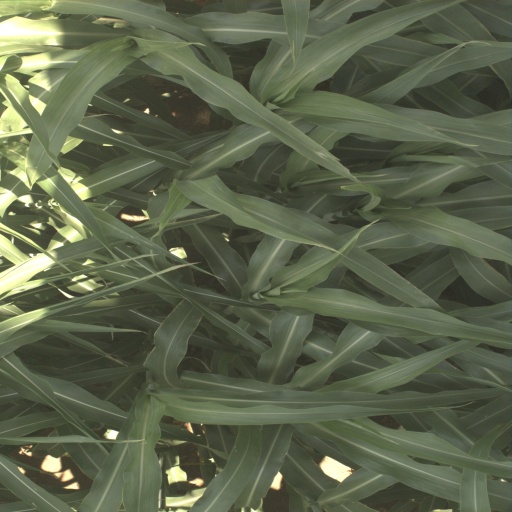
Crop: sorghum